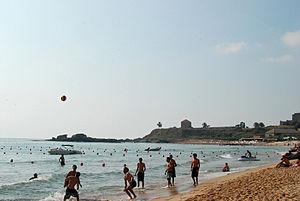
Grâce à la géographie unique du Liban, les sports d'été ainsi que les sports d'hiver prospèrent dans le pays. En fait, en automne et au printemps il est parfois possible de pratiquer les deux activités à la fois dans une même journée; par exemple skier le matin et nager en mer l'après-midi.